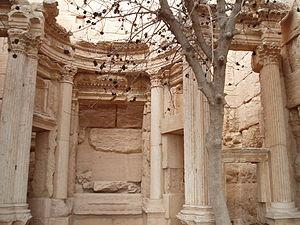
Le temple de Baalshamin est un sanctuaire édifié à Palmyre et dédié à l'origine au culte du dieu Baalshamin. Les premières phases de sa construction remontent au IIIᵉ siècle av. J.-C. Agrandi sous l'empereur romain Hadrien vers 130, reconverti en église au Vᵉ siècle, ce sanctuaire a été, entre 1954 à 1966, fouillé puis restauré par une équipe de l'Institut suisse de Rome. Le monument est détruit par l'État islamique en 2015.